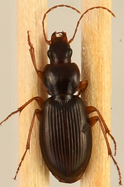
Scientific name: Synuchus impunctatus
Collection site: Bartlett Experimental Forest NEON (BART), plot BART_018